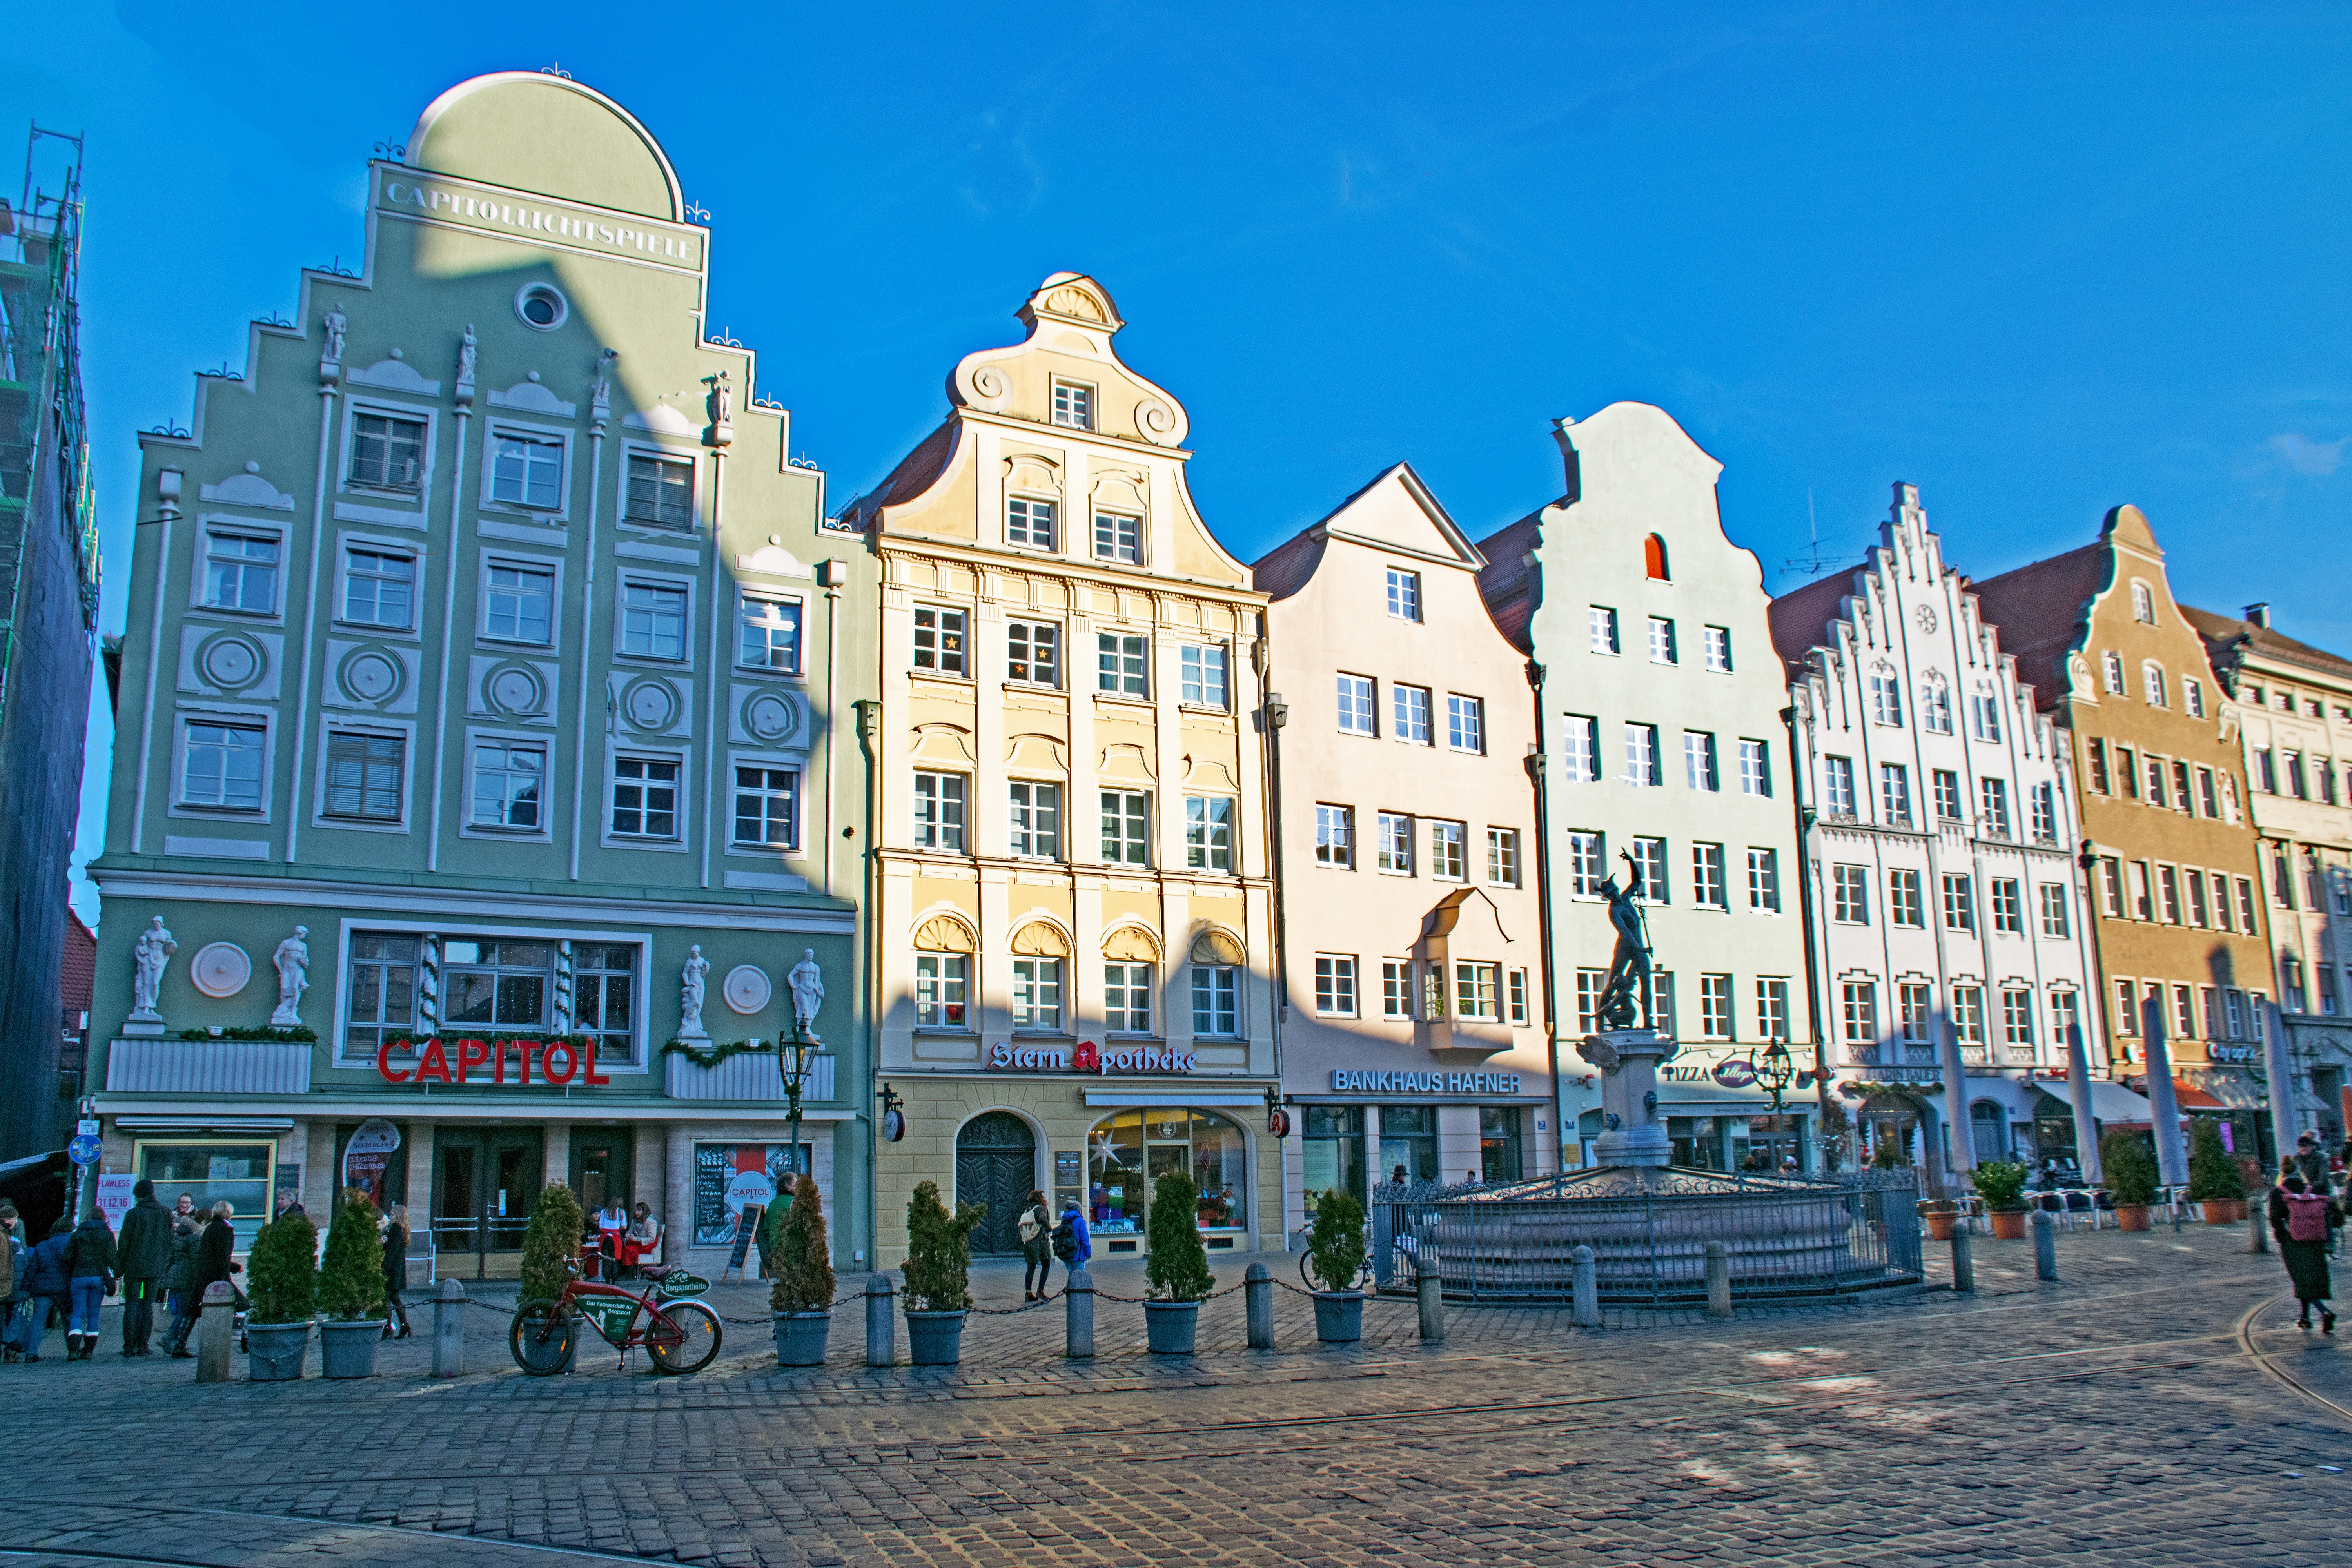
town, palace, city, walkway, cityscape, downtown, plaza, landmark, facade, tourism, waterway, places of interest, old town, germany, town square, bavaria, augsburg, tours, swabia, human settlement, moritzplatz